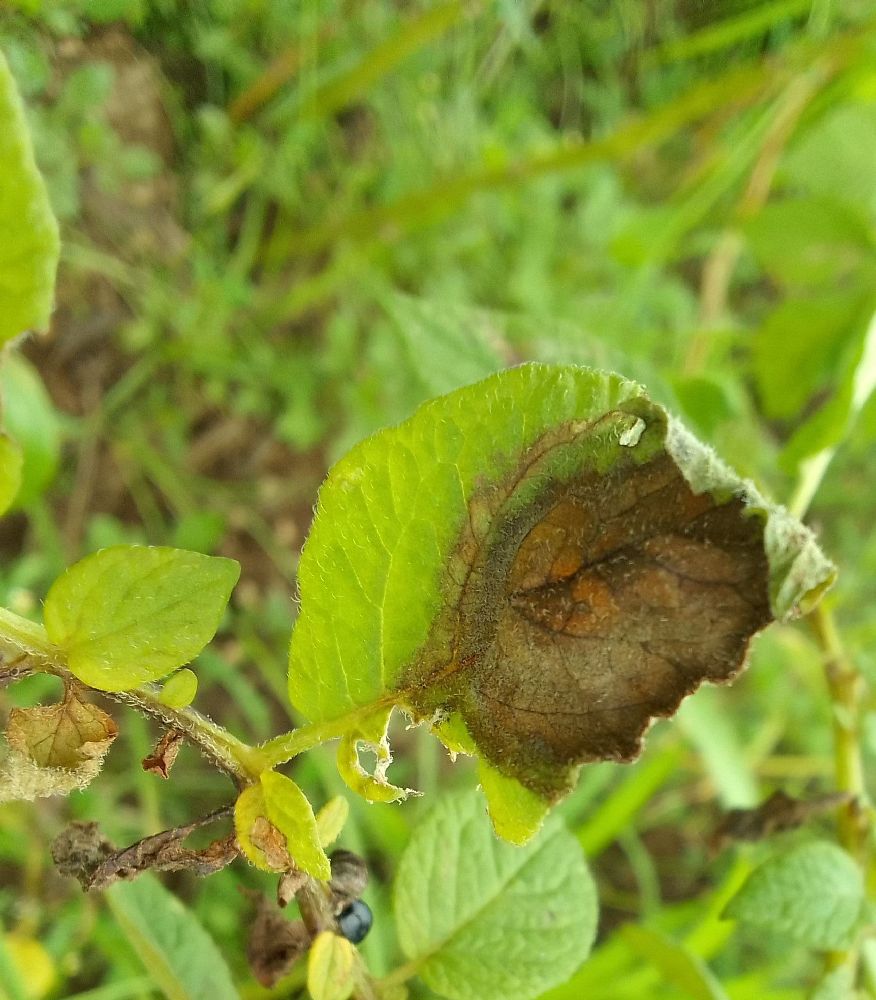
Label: Late blight